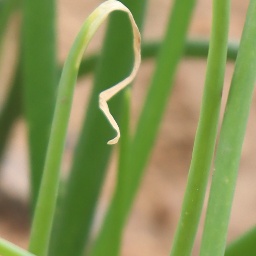
Label: Stemphylium leaf blight and collectrichum leaf blight